Box set (theatre)

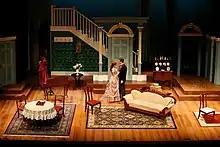
An Otterbein University Theatre & Dance production of "A Doll's House"

In theatre, a box set is a set with a proscenium arch stage and three walls. The proscenium opening is the fourth wall. Box sets create the illusion of an interior room on the stage, and are contrasted with earlier forms of sets which contained sliding flaps and gaps between set pieces.